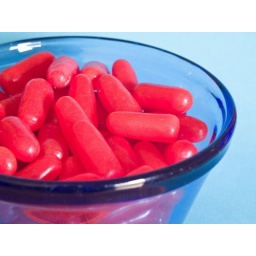
EMP Hot Tamales in a blue bowl against a blue background. Olympus E-500 - vintage manual 50mm f/1.2 lens - +3 diopter